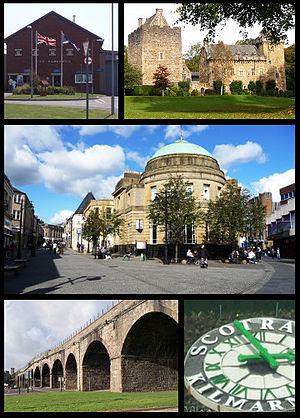
Kilmarnock est un burgh du council area de l'East Ayrshire en Écosse, avec une population de 45 000 habitants environ. Elle est située dans la région de lieutenance d'Ayrshire and Arran. De 1975 à 1996, elle était la capitale administrative du district de Kilmarnock and Loudoun, au sein de la région du Strathclyde. Kilmarnock se trouve entre Glasgow et Ayr.